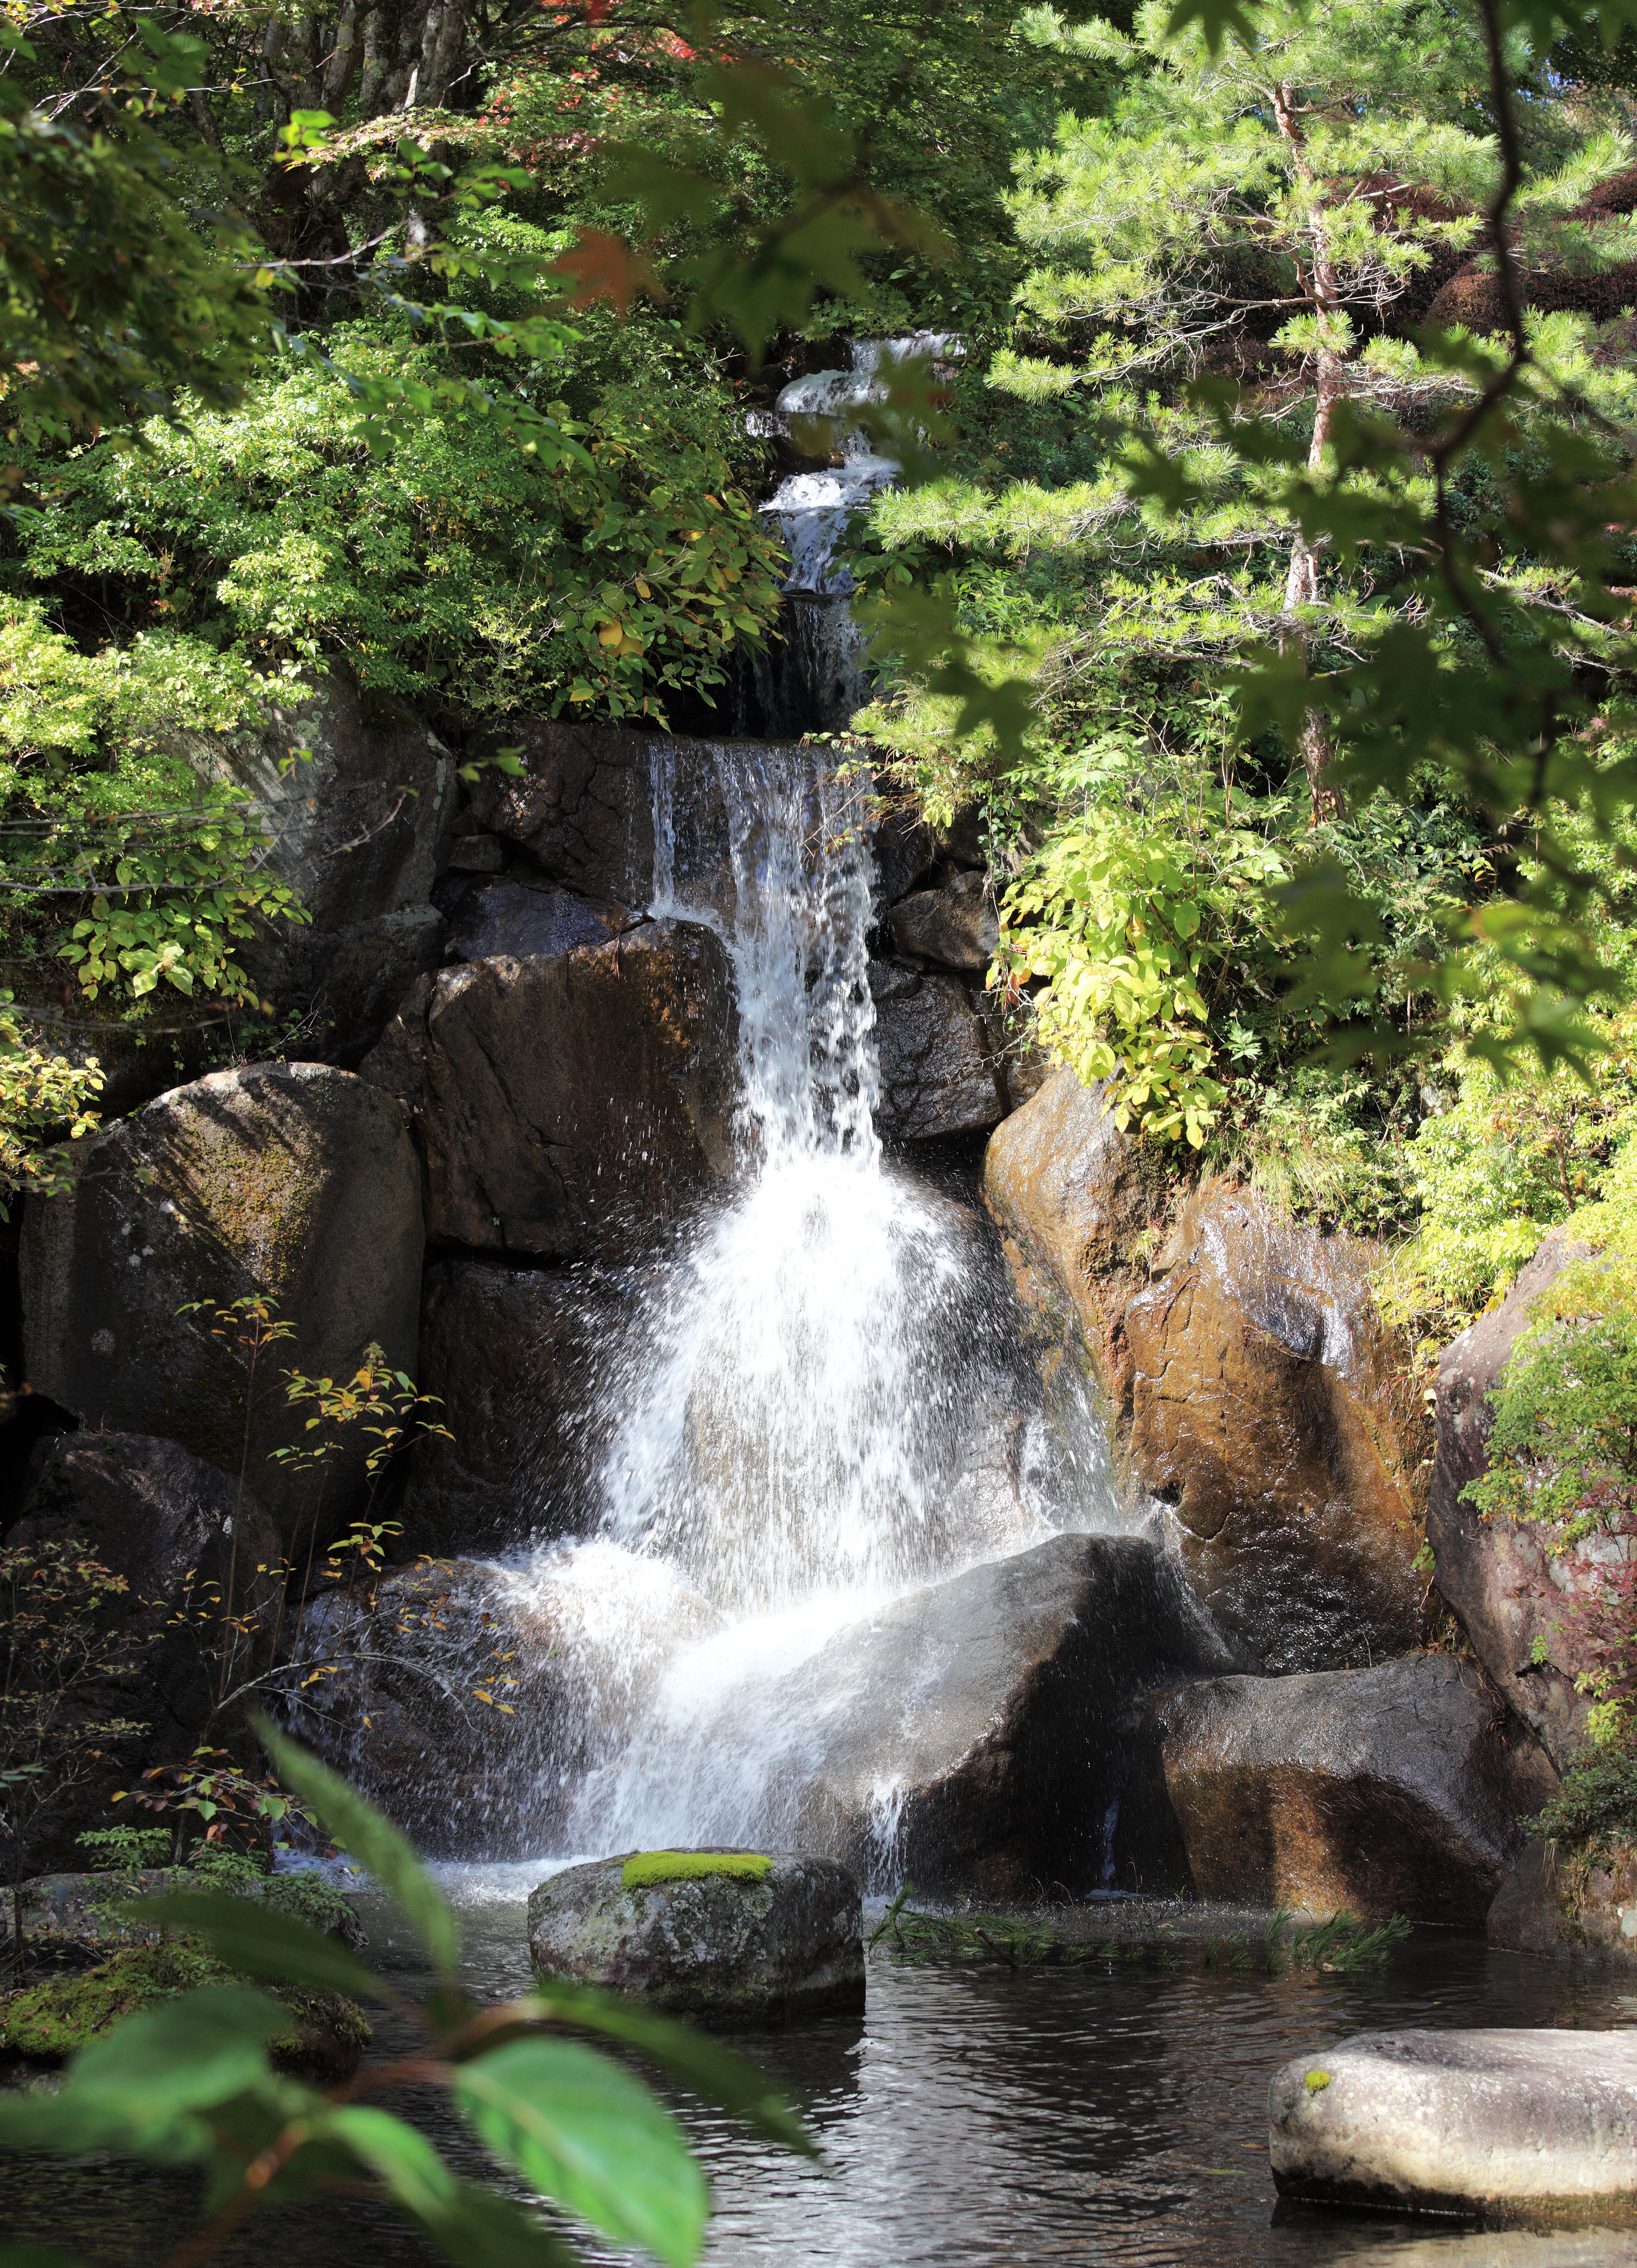
tree, water, nature, forest, rock, waterfall, creek, wilderness, leaf, river, panorama, stream, high, jungle, autumn, park, botany, garden, body of water, cool image, japanese, rainforest, shrine, tochigi, photomerge, 5d, style, hires, woodland, i, markii, water feature, watercourse, pano, hi, res, resolution, stitch, kanuma, furuminejinja, kohohen